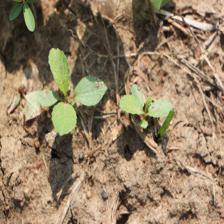
Label: BroadLeafWeed